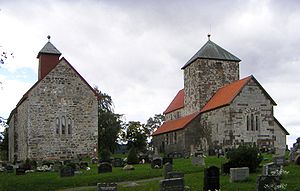
Aasmund Olavsson Vinje / Ægteskab, sygdom og død
Søsterkirkene på Gran, hvor Vinje er gravlagt.
Aasmund Olavsson Vinje var en norsk forfatter og journalist. Vinje var en af de første efter Ivar Aasen, som aktivt tog det norske landsmål i brug, som Aasen havde udviklet, og den første som gennemgående brugte landsmål også i prosa. Han var en foregangsmand inden for norsk journalistik og er ophavsmand til folkekære digte som «Våren», «Ved Rundarne», «Kunnskap skal styra rike og land», børnesangen «Blåmann» og mange flere. Da det norske radioprogram Ønskediktet bad lytterne stemme om det mest elskede kærlighedsdigt i norsk litteratur, vandt Vinjes «Den dag kjem aldri» fra cyklussen Storegut. Digtet kan synges på traditionelle folkemelodier. Komponisten Edvard Grieg har også tonesat flere af Vinjes digte.